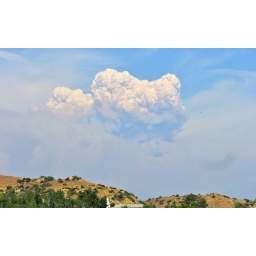
Convection column topped by pyrocumulus clouds created by Station Fire on the afternoon of Aug. 30, 2009.